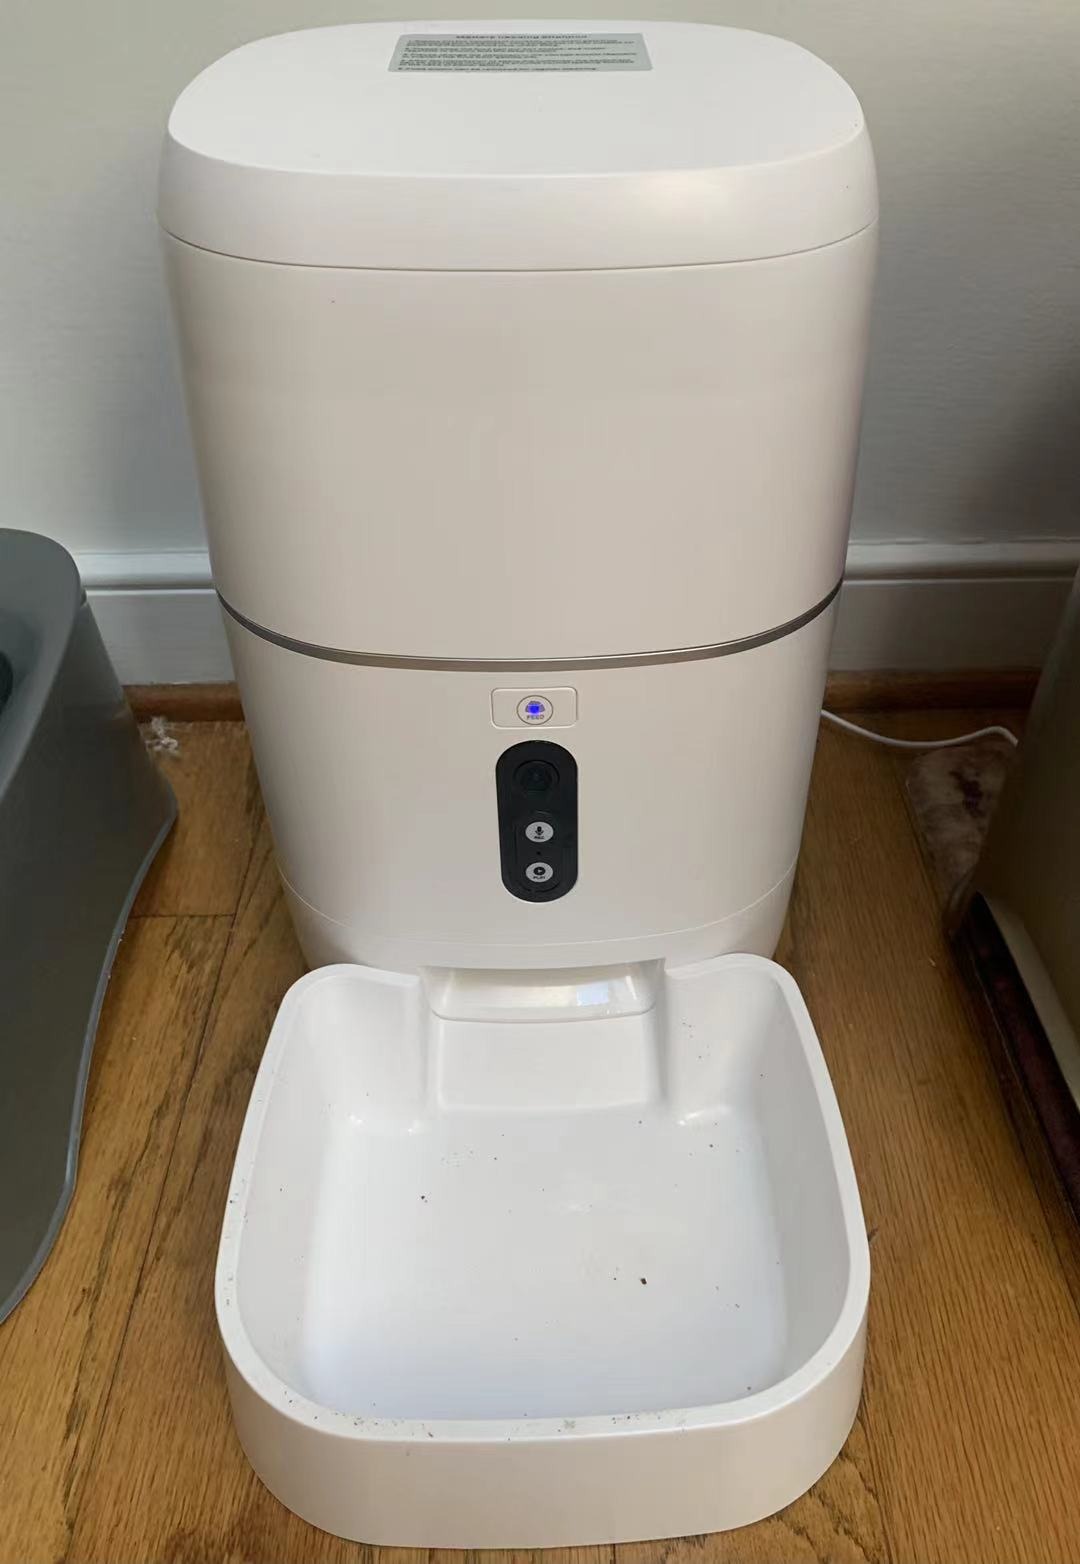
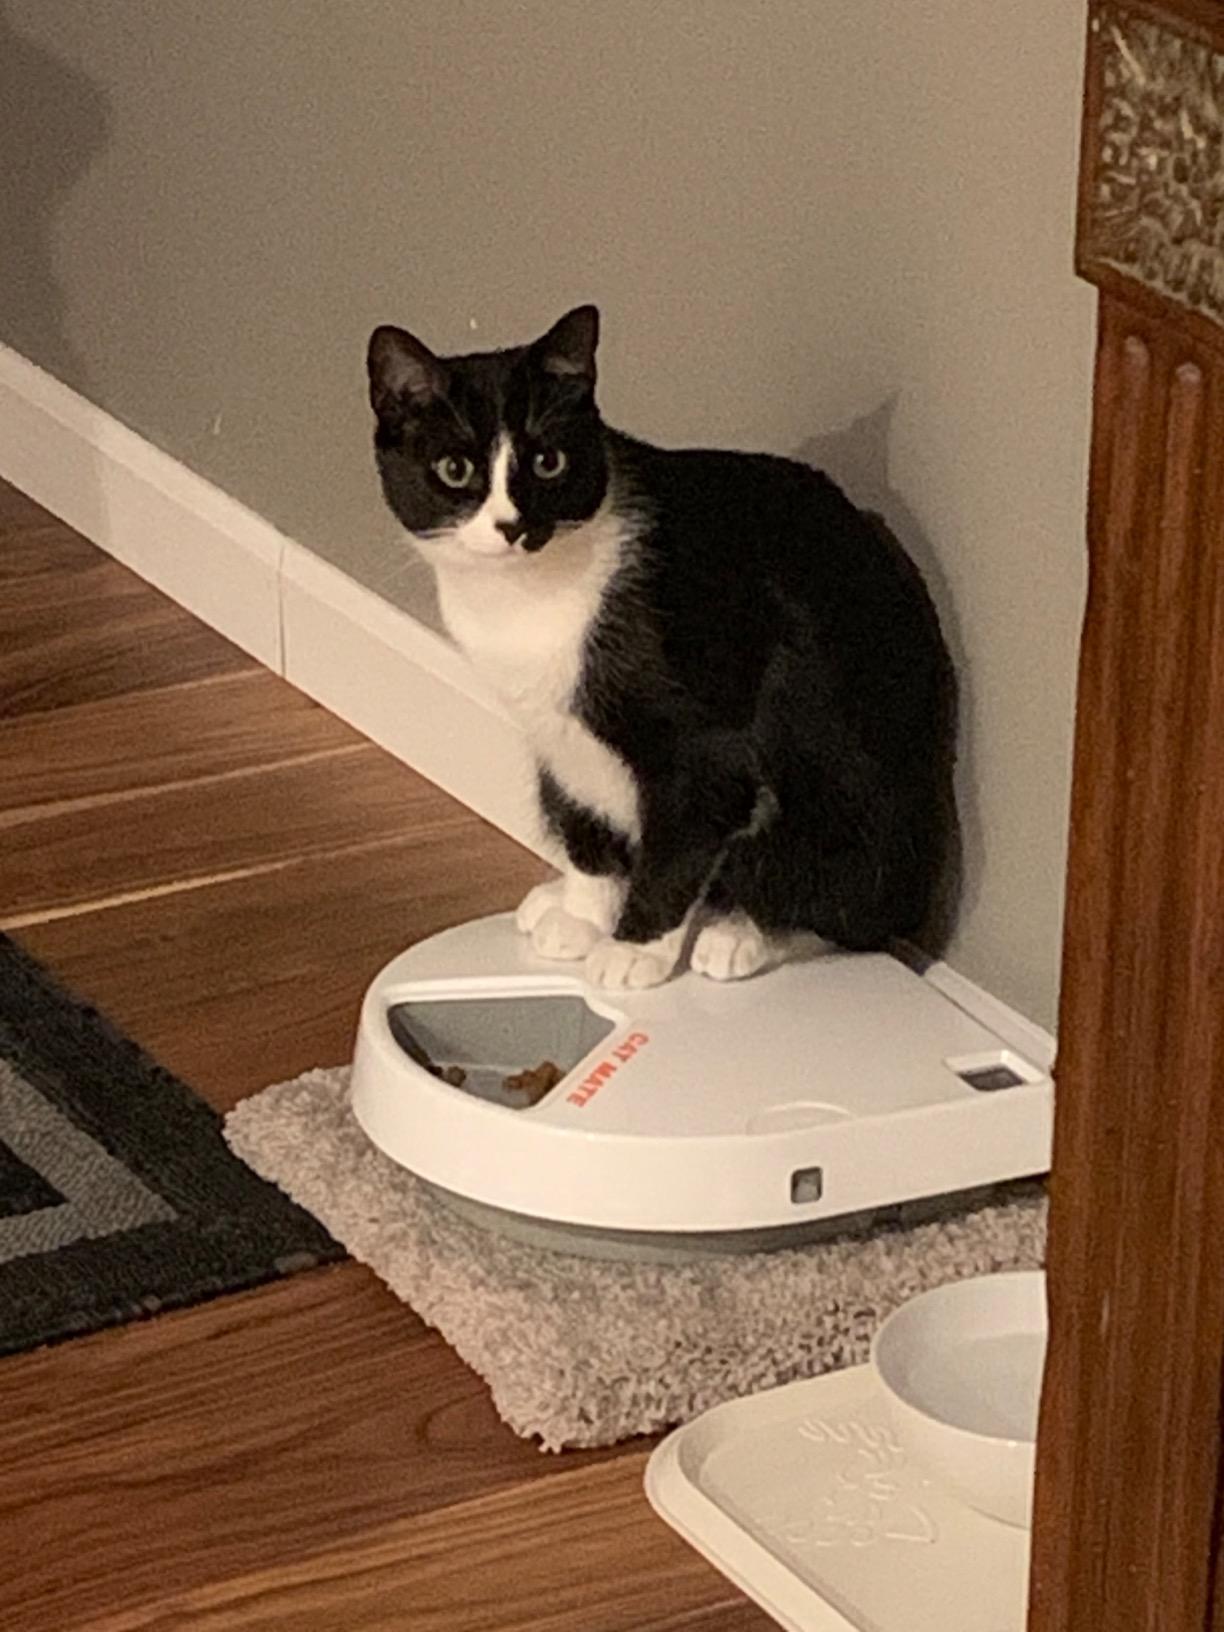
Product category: items_feeder
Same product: no